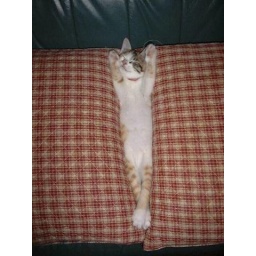
cat stuck in couch